List of Vanner concert tours

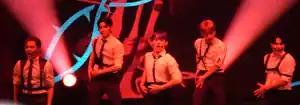
Vanner performing "Love Killa" at Taipei International Convention Center for 'Your Time' concert in July 2023

This is a list of concert tours held by South Korean boy group Vanner.